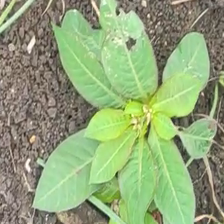
Weed species: Moti_dudhi(Euphorbia_geneculata_L)